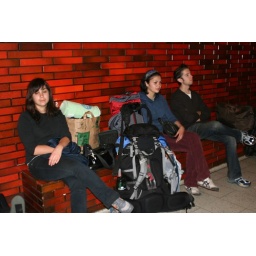
All dirty and waiting for the train in Oakland.